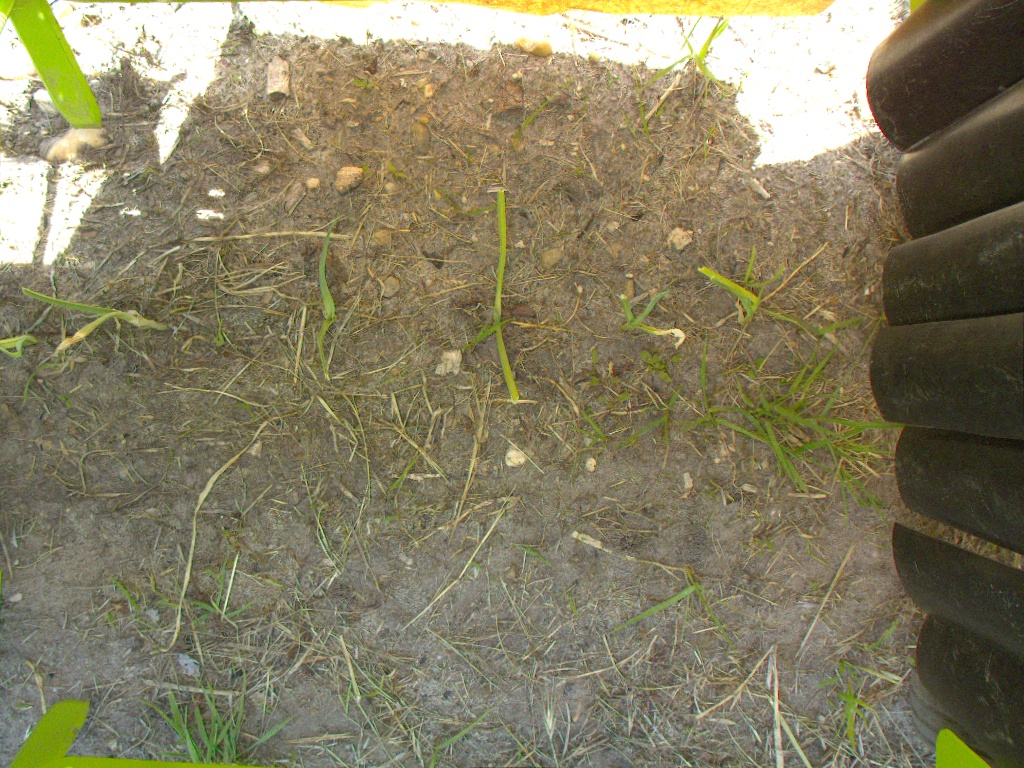
Crop: leek
Objects: stem_leek, stem_leek, stem_leek, stem_leek, stem_leek, stem_leek, leek, leek, leek, leek, leek, leek